Bräuningshof

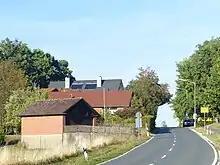
The church of Bräuningshof village, part of the municipality of Langensendelbach

Bräuningshof is a district of Langensendelbach in the Upper Franconian district of Forchheim. It lies between the cities of Erlangen and Forchheim. In this formerly rural town, most of the inhabitants go to work in Erlangen today.